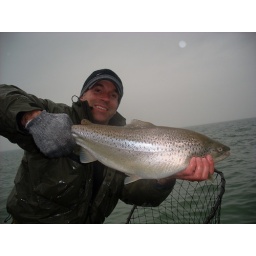
A gorgeous male Brown Trout taken while fishing Lake Ontario in less than eight feet of water